The Phenomenon (film)

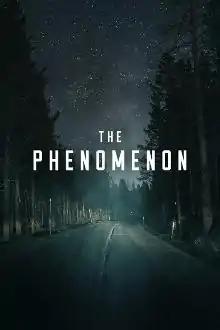
Official release poster

The Phenomenon is a 2020 documentary film written and produced by ufologist James Fox.